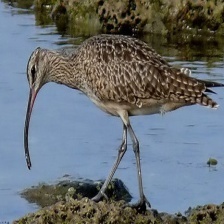
Species: WHIMBREL
Scientific name: NUMENIUS PHAEOPUS